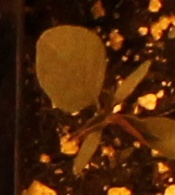
Label: Redroot Pigweed